Grapple fixture

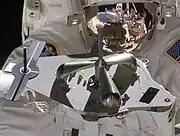
Electrical Flight Grapple Fixture used on the Space Shuttle's boom

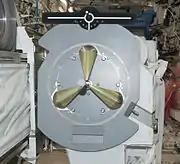
Electro Mechanical Grapple Fixture used on Kibo's Small Fine Arm

The Electrical Flight Grapple Fixture (EFGF) allows for grappling. It has a single electrical connection for data, power, and video from cameras on the manipulators. The electrical connection is compatible with the Shuttle Remote Manipulator System (also known as Canadarm1).